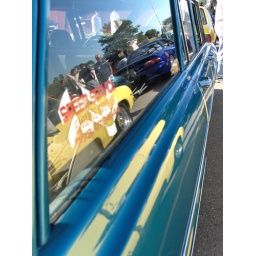
View from a car window in staging area